Jarome Iginla

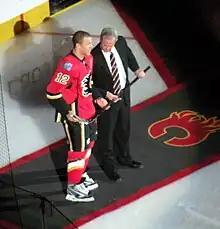
Iginla is presented with a silver stick in honour of his 400th NHL goal, March 2009.

Iginla continued his pursuit of Fleury's franchise record of 830 points in 2008–09. He recorded his 800th point with a first-period assist against the Chicago Blackhawks on December 19, 2008. He ended 2008 with a career-high five points in a New Year's Eve game against the Edmonton Oilers. He had 14 previous four-point games. In January, he was named to the 2009 NHL All-Star Game in Montreal, his fifth such selection. Representing the Western Conference, Iginla scored his first career NHL All-Star Game goal in a 12–11 shootout loss. He passed Fleury as the Flames' all-time scoring leader on March 1, 2009, by recording five points, including his 400th career goal, in an 8–6 loss to the Tampa Bay Lightning. He finished the season with 35 goals and 89 points, but a disappointing playoff performance that resulted in the Flames getting defeated in the first round by the Chicago Blackhawks in six games led to questions of whether he had been playing with an injury. Iginla quickly denied the rumour, admitted that he had not played with the level of consistency he expected and stated that he would spend the summer focused on improving his play in 2009–10. Iginla was named a Hart Trophy finalist for a second consecutive time and third time altogether, although it went to Ovechkin once more.